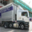
Label: truck